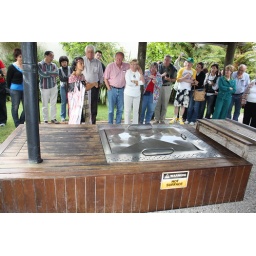
Food cooked in the ground with hot rocks